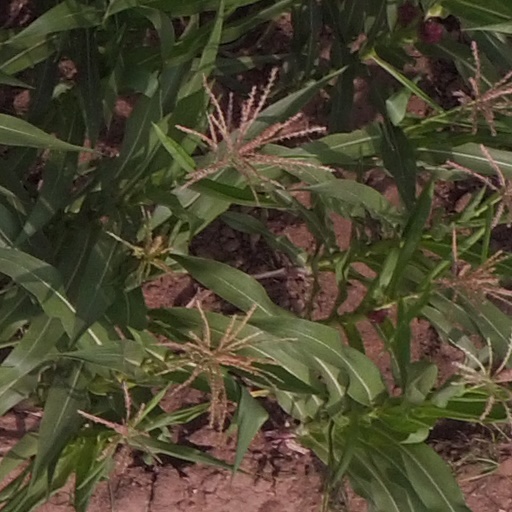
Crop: maize; corn